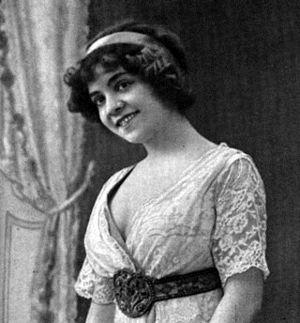
L'actrice et chanteuse française Edmée Favart en 1912